Anouchka Delon

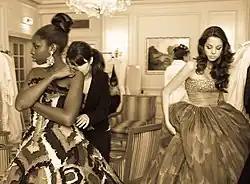
Delon (right) as a debutante in Paris

At age 12, Delon appeared alongside her father in the TV film "Le Lion", an adaptation of the novel by Joseph Kessel. From 2007 to 2010, she trained at the Cours Simon in Paris.« Anouchka Delon : “Bouchers de père en fils, ça ne choque personne” », "Le Temps", 18 July 2013. In 2011, she performed with her father on stage at the Théâtre des Bouffes-Parisiens.